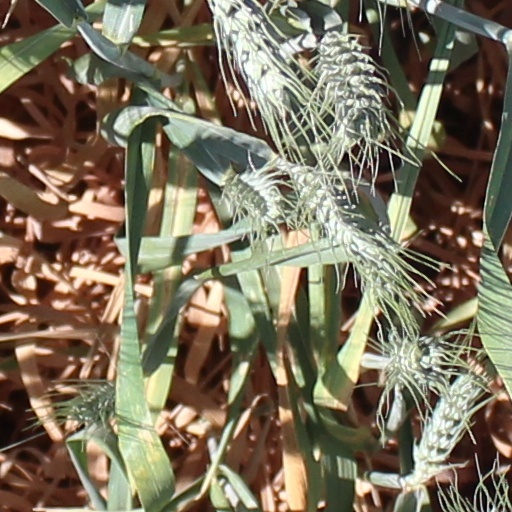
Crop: wheat